Kaʻiulani

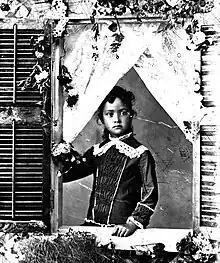
Kaʻiulani as a little girl,

Kaʻiulani was the only child of Princess Miriam Likelike and Scottish businessman Archibald Scott Cleghorn. She was born in a downstairs bedroom of her parents' Emma Street mansion in Honolulu, on October 16, 1875, during the reign of her uncle King Kalākaua. Her birth was announced by gun salutes and the ringing of all of the bells in the city's churches. At the time of her birth, she became fourth in line of succession to the throne, moving to third in the line of succession upon the death of her uncle Leleiohoku II in 1877. She had three older half-sisters: Rose Kaipuala, Helen Maniʻiailehua, and Annie Pauahi, from her father's previous union with a Hawaiian woman.